Challenger 2

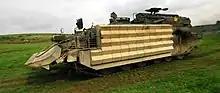
A CRARRV on exercise in the Salisbury Plain Training Area in 2008

A single Challenger 2 was fitted with the L55 and underwent trials in January 2006. The smoothbore gun was the same length as the L30A1 and was fitted with the rifled gun's cradle, thermal sleeve, bore evacuator and muzzle reference system. Early trials apparently revealed that the German tungsten DM53 round was more effective than the depleted uranium CHARM 3. The ammunition storage and handling arrangements had to be changed to cater for the single-piece smoothbore rounds, instead of the separate-loading rifled rounds. Other improvements were also considered, including a regenerative NBC protection system.